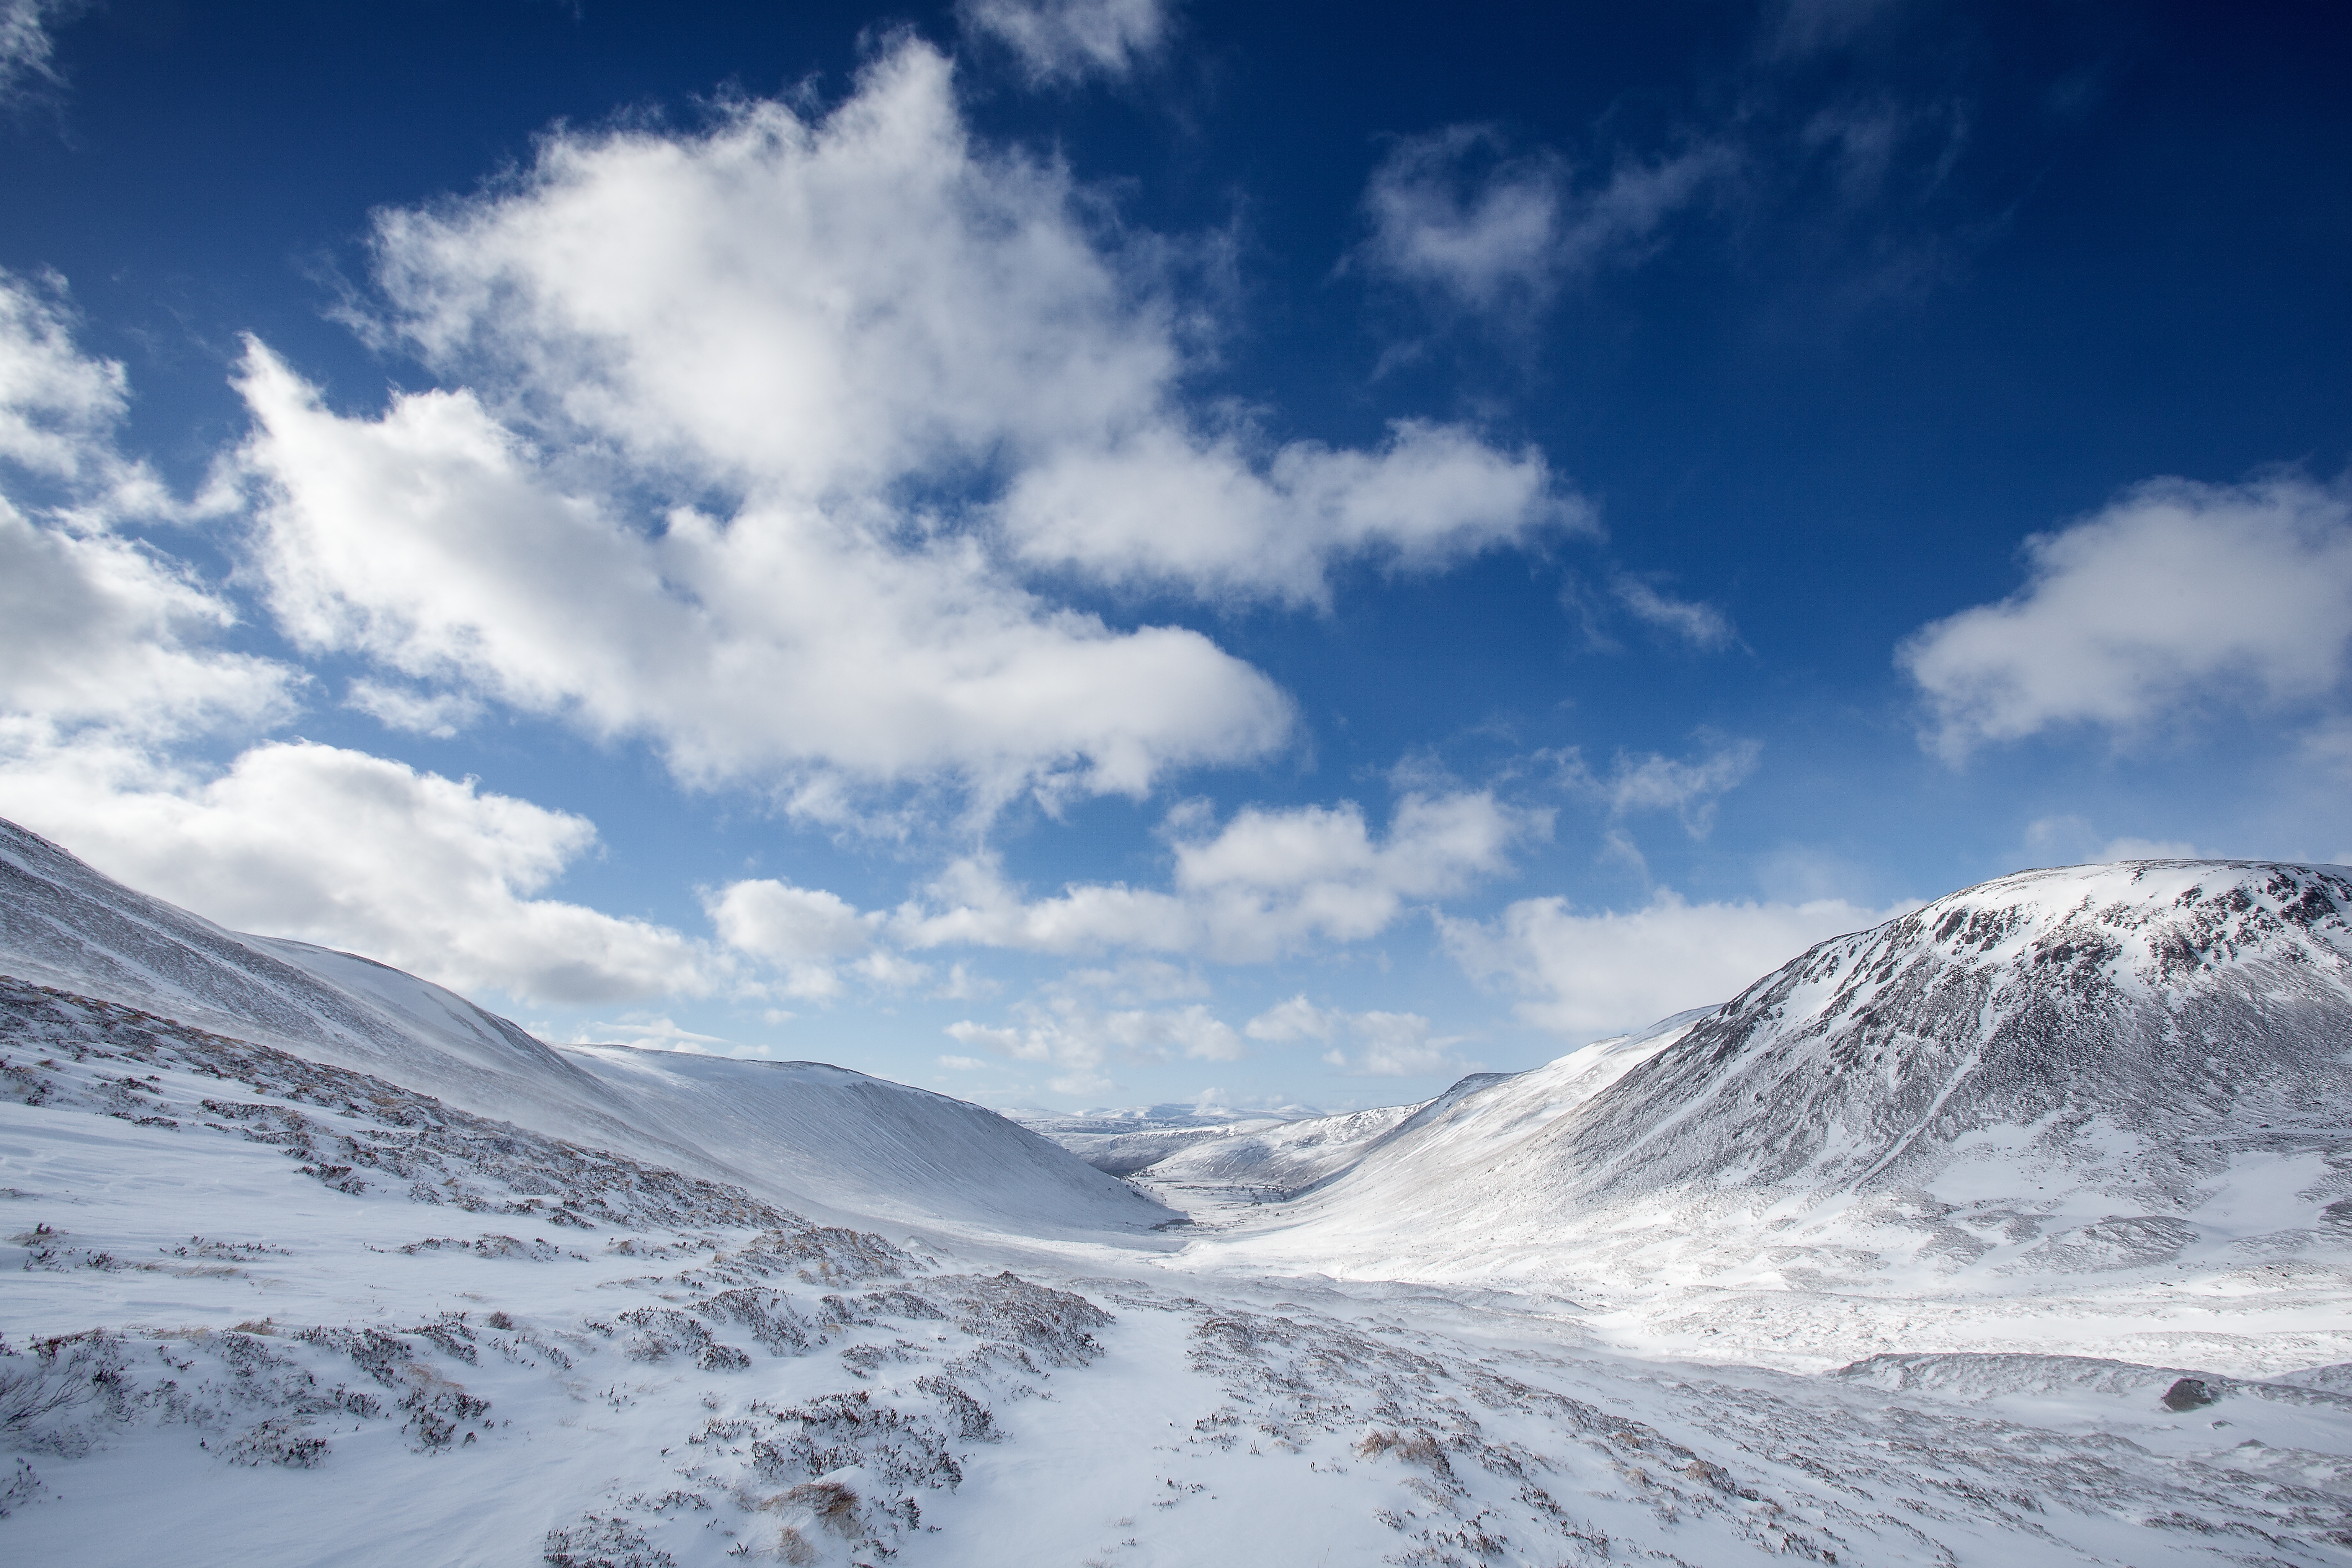
landscape, nature, wilderness, mountain, snow, cold, winter, cloud, sky, mountain range, desolate, scenic, scenery, weather, peace, calm, serene, outdoors, mountains, alps, plateau, piste, united kingdom, landform, nature landscape, cairngorms national park, geographical feature, mountainous landforms, geological phenomenon